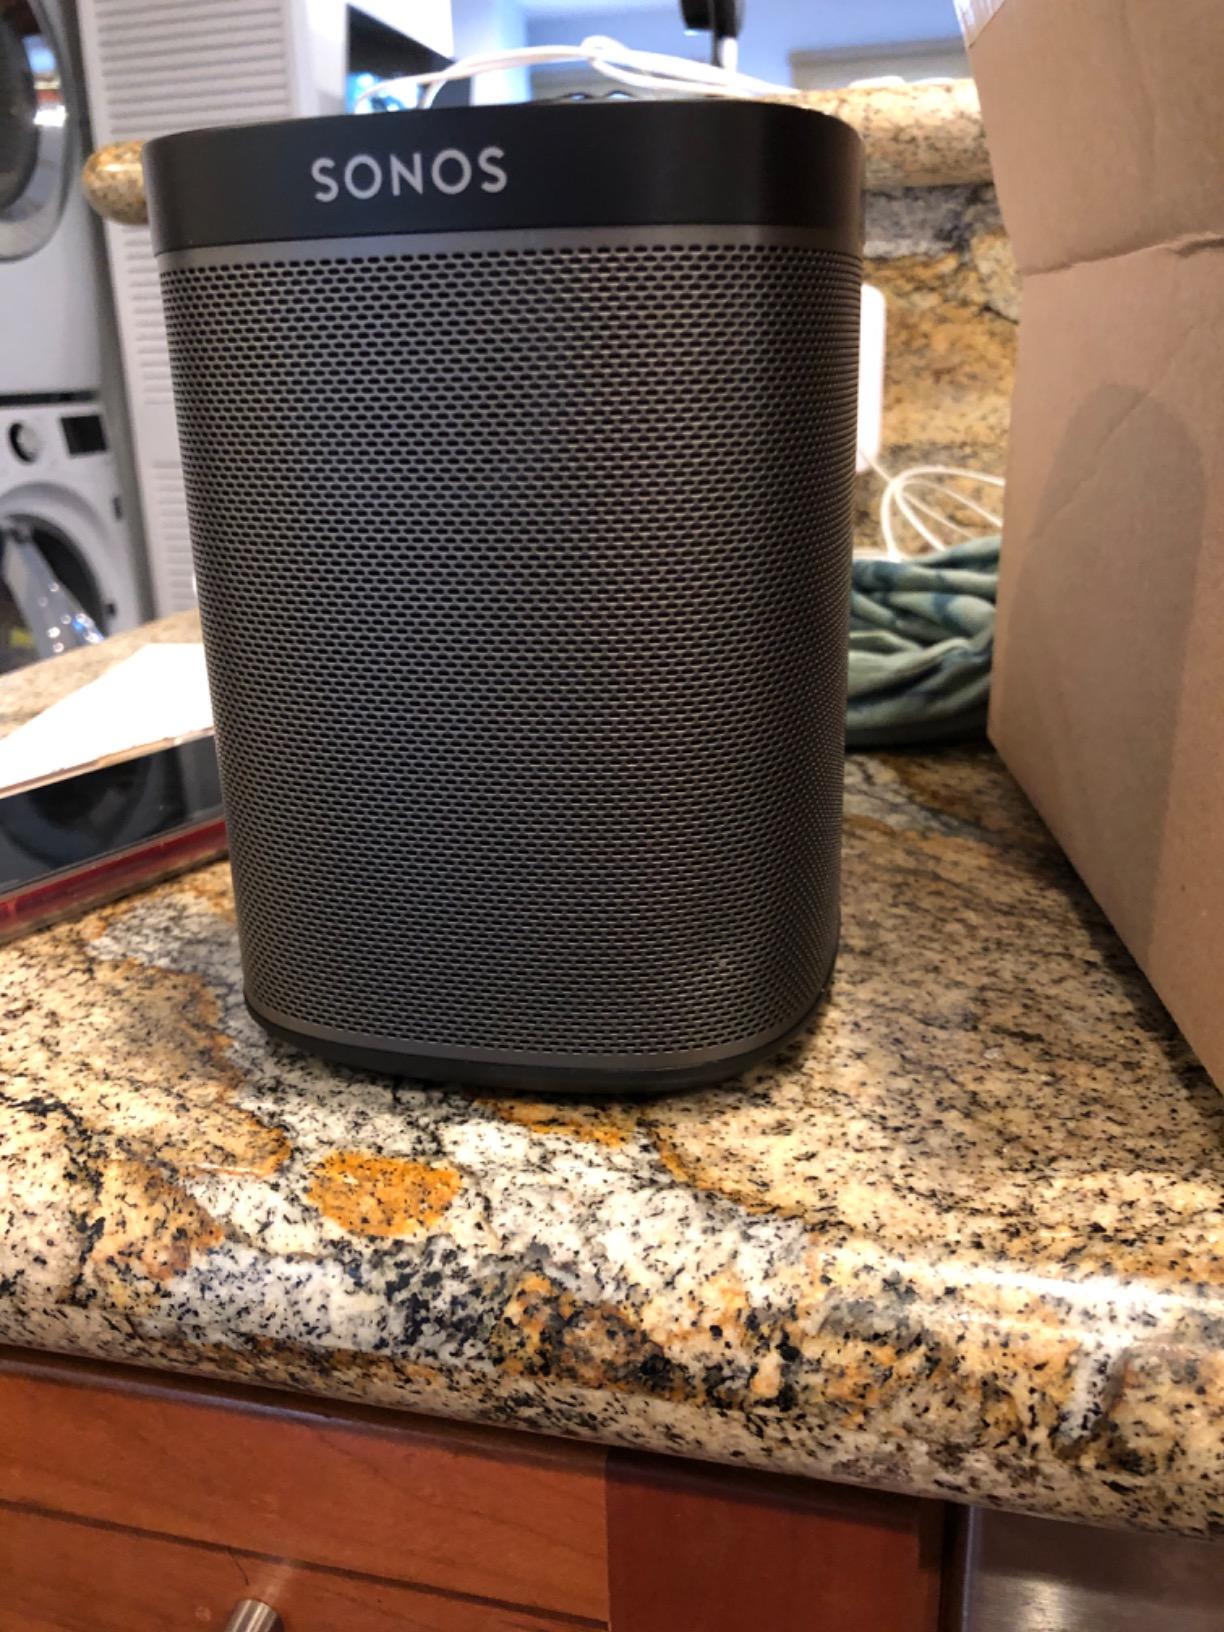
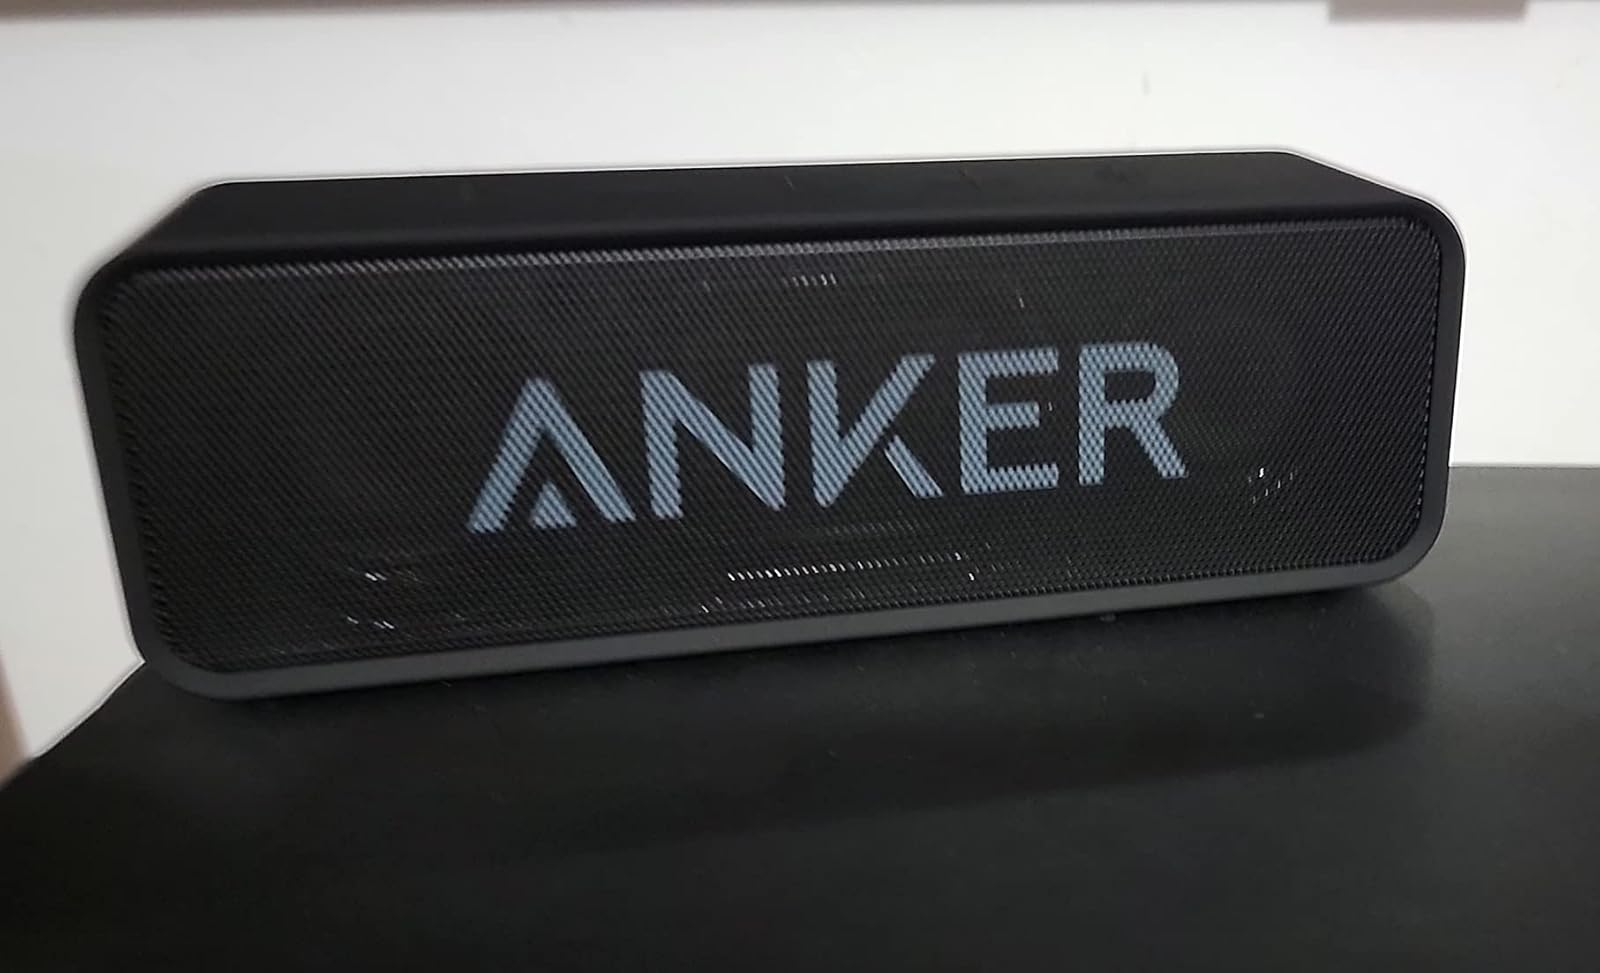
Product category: speaker
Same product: no